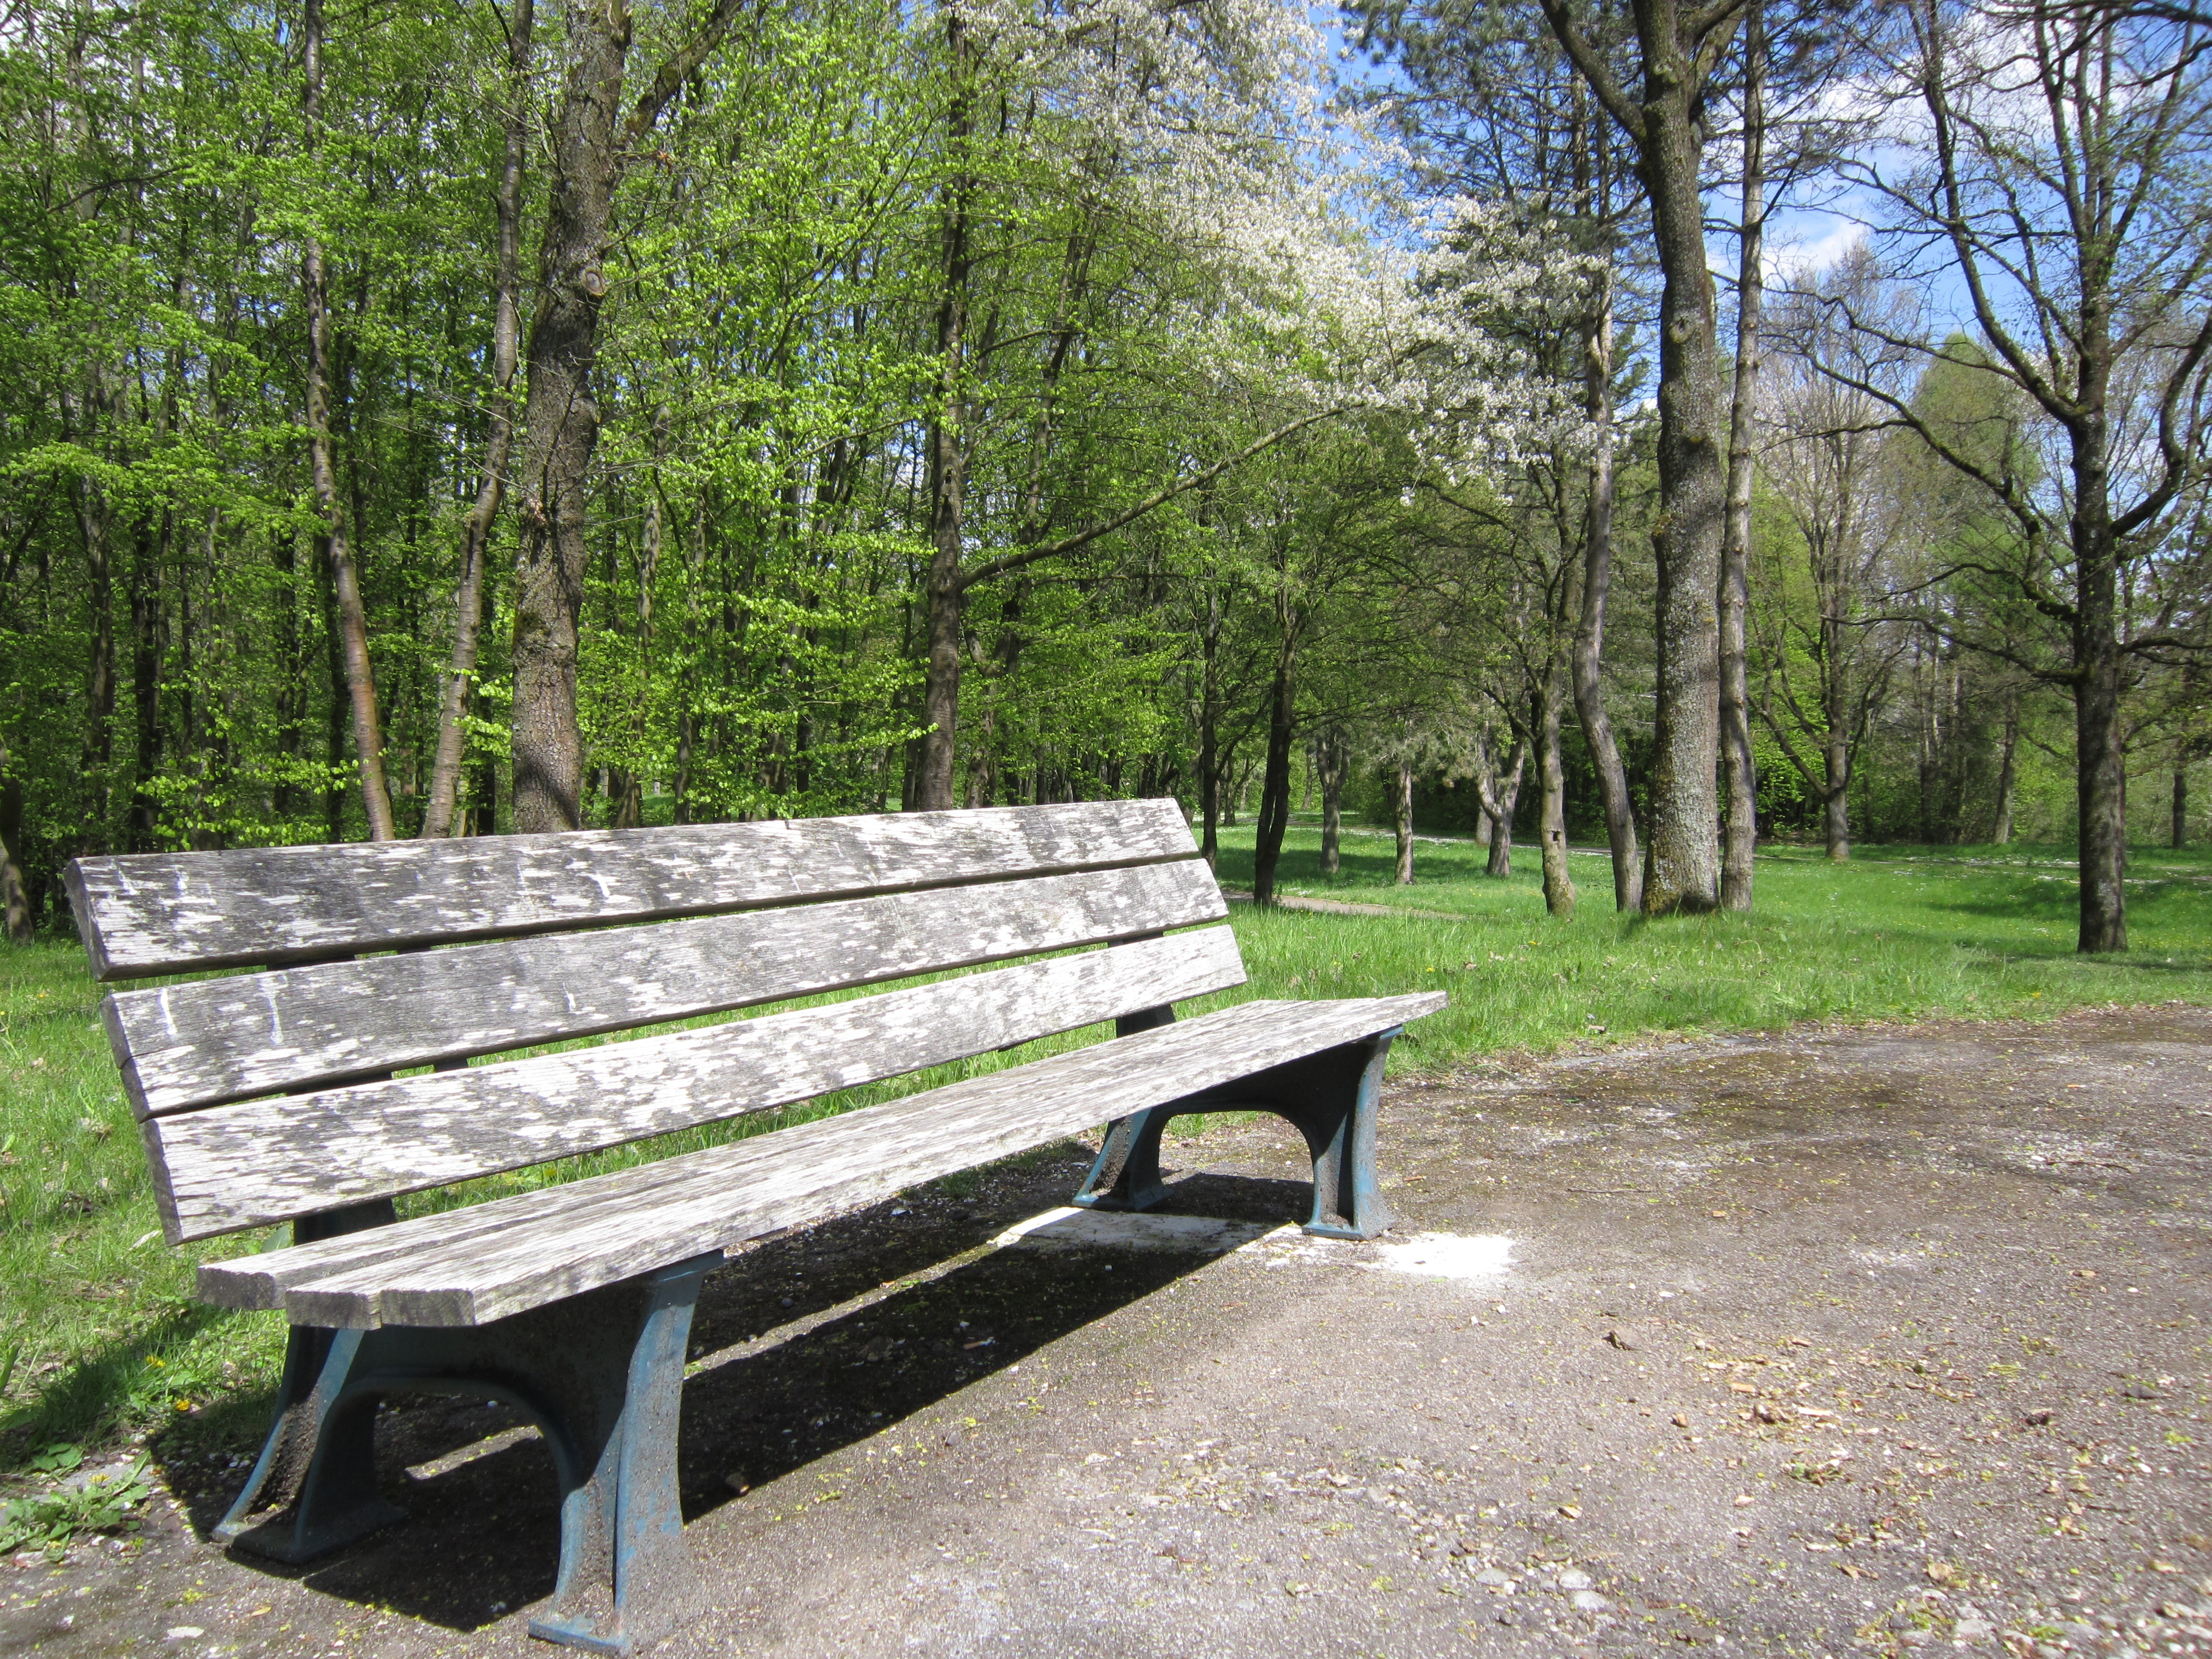
nature, trail, bench, walkway, spring, peaceful, park, rest, furniture, wooden bench, sunny, bank, break, woodland, resting place